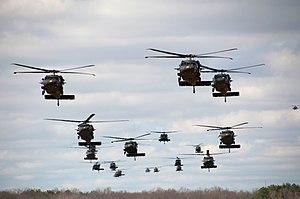
Un assaut aérien est une opération aérienne désignant le mouvement de forces militaires au sol par des aéronefs à décollage et atterrissage verticaux pour prendre et conserver une zone qui n'a pas été entièrement sécurisée et pour engager directement les forces ennemies derrière les lignes ennemies.